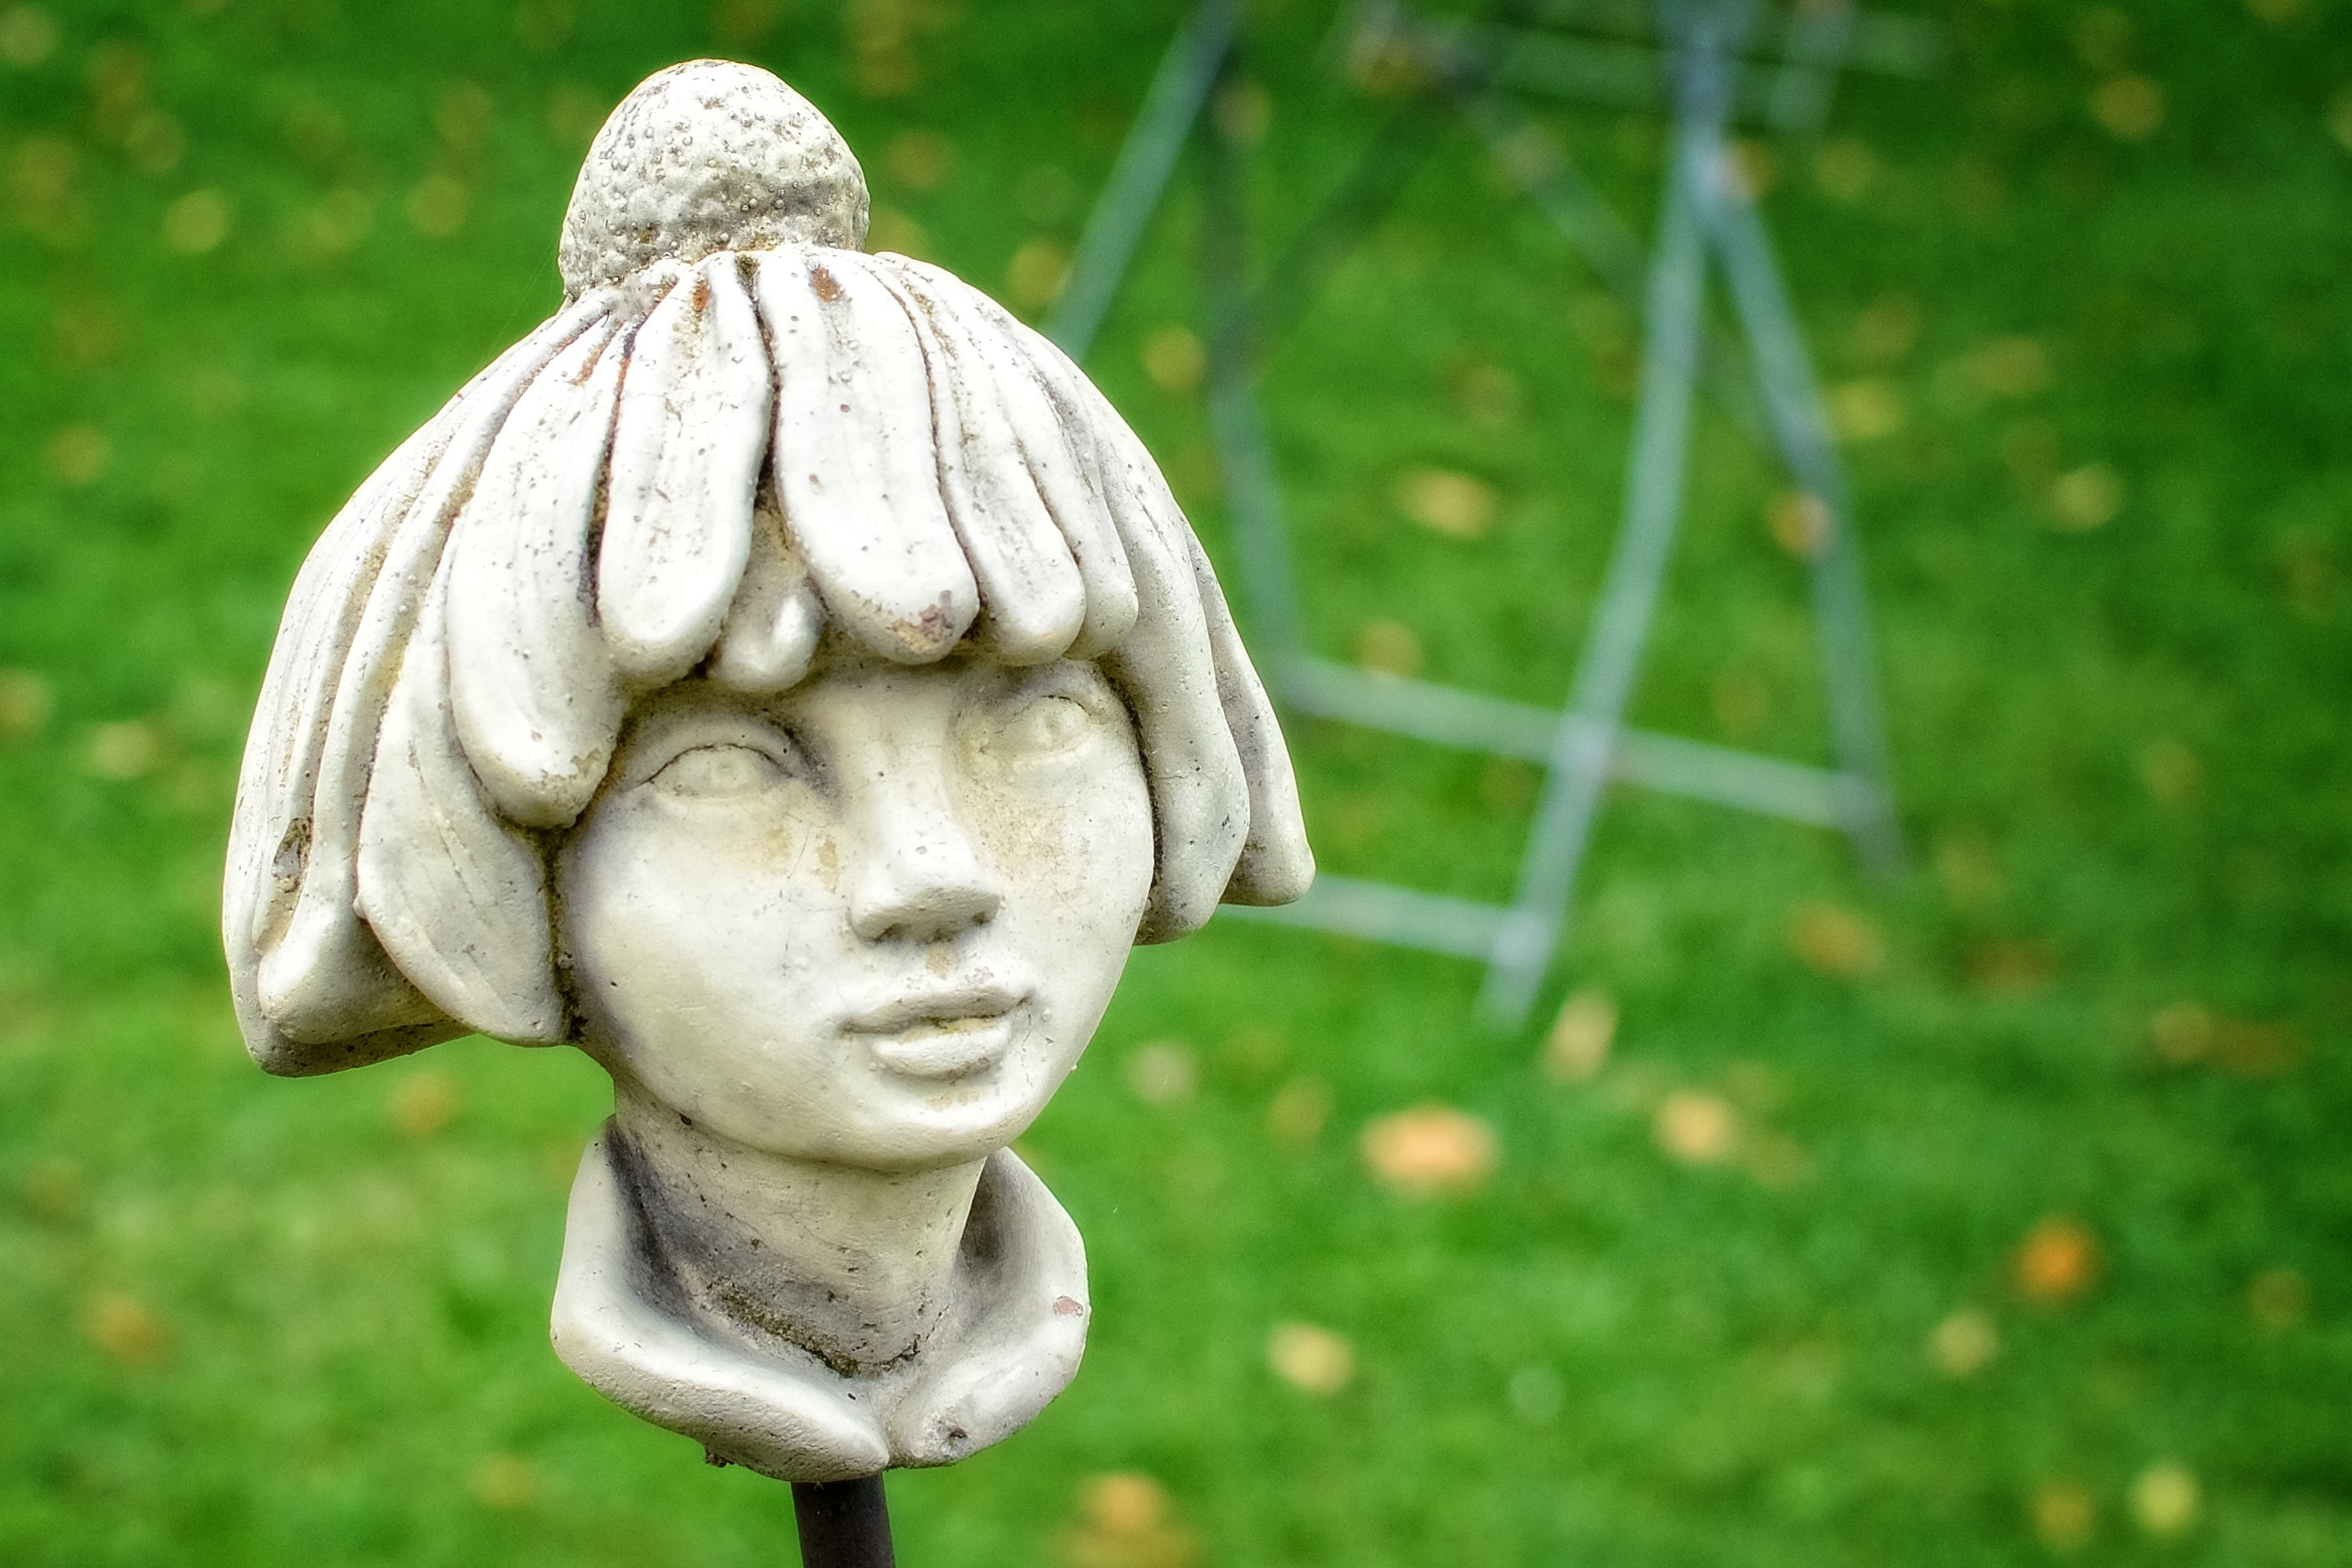
grass, lawn, meadow, leaf, flower, monument, statue, decoration, green, romantic, garden, deco, face, sculpture, art, figure, elf, emotion, fairytale, mythical creatures, fee, forest fairy